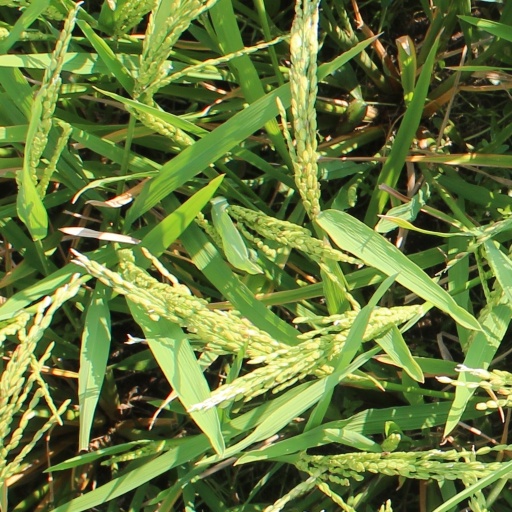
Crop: rice